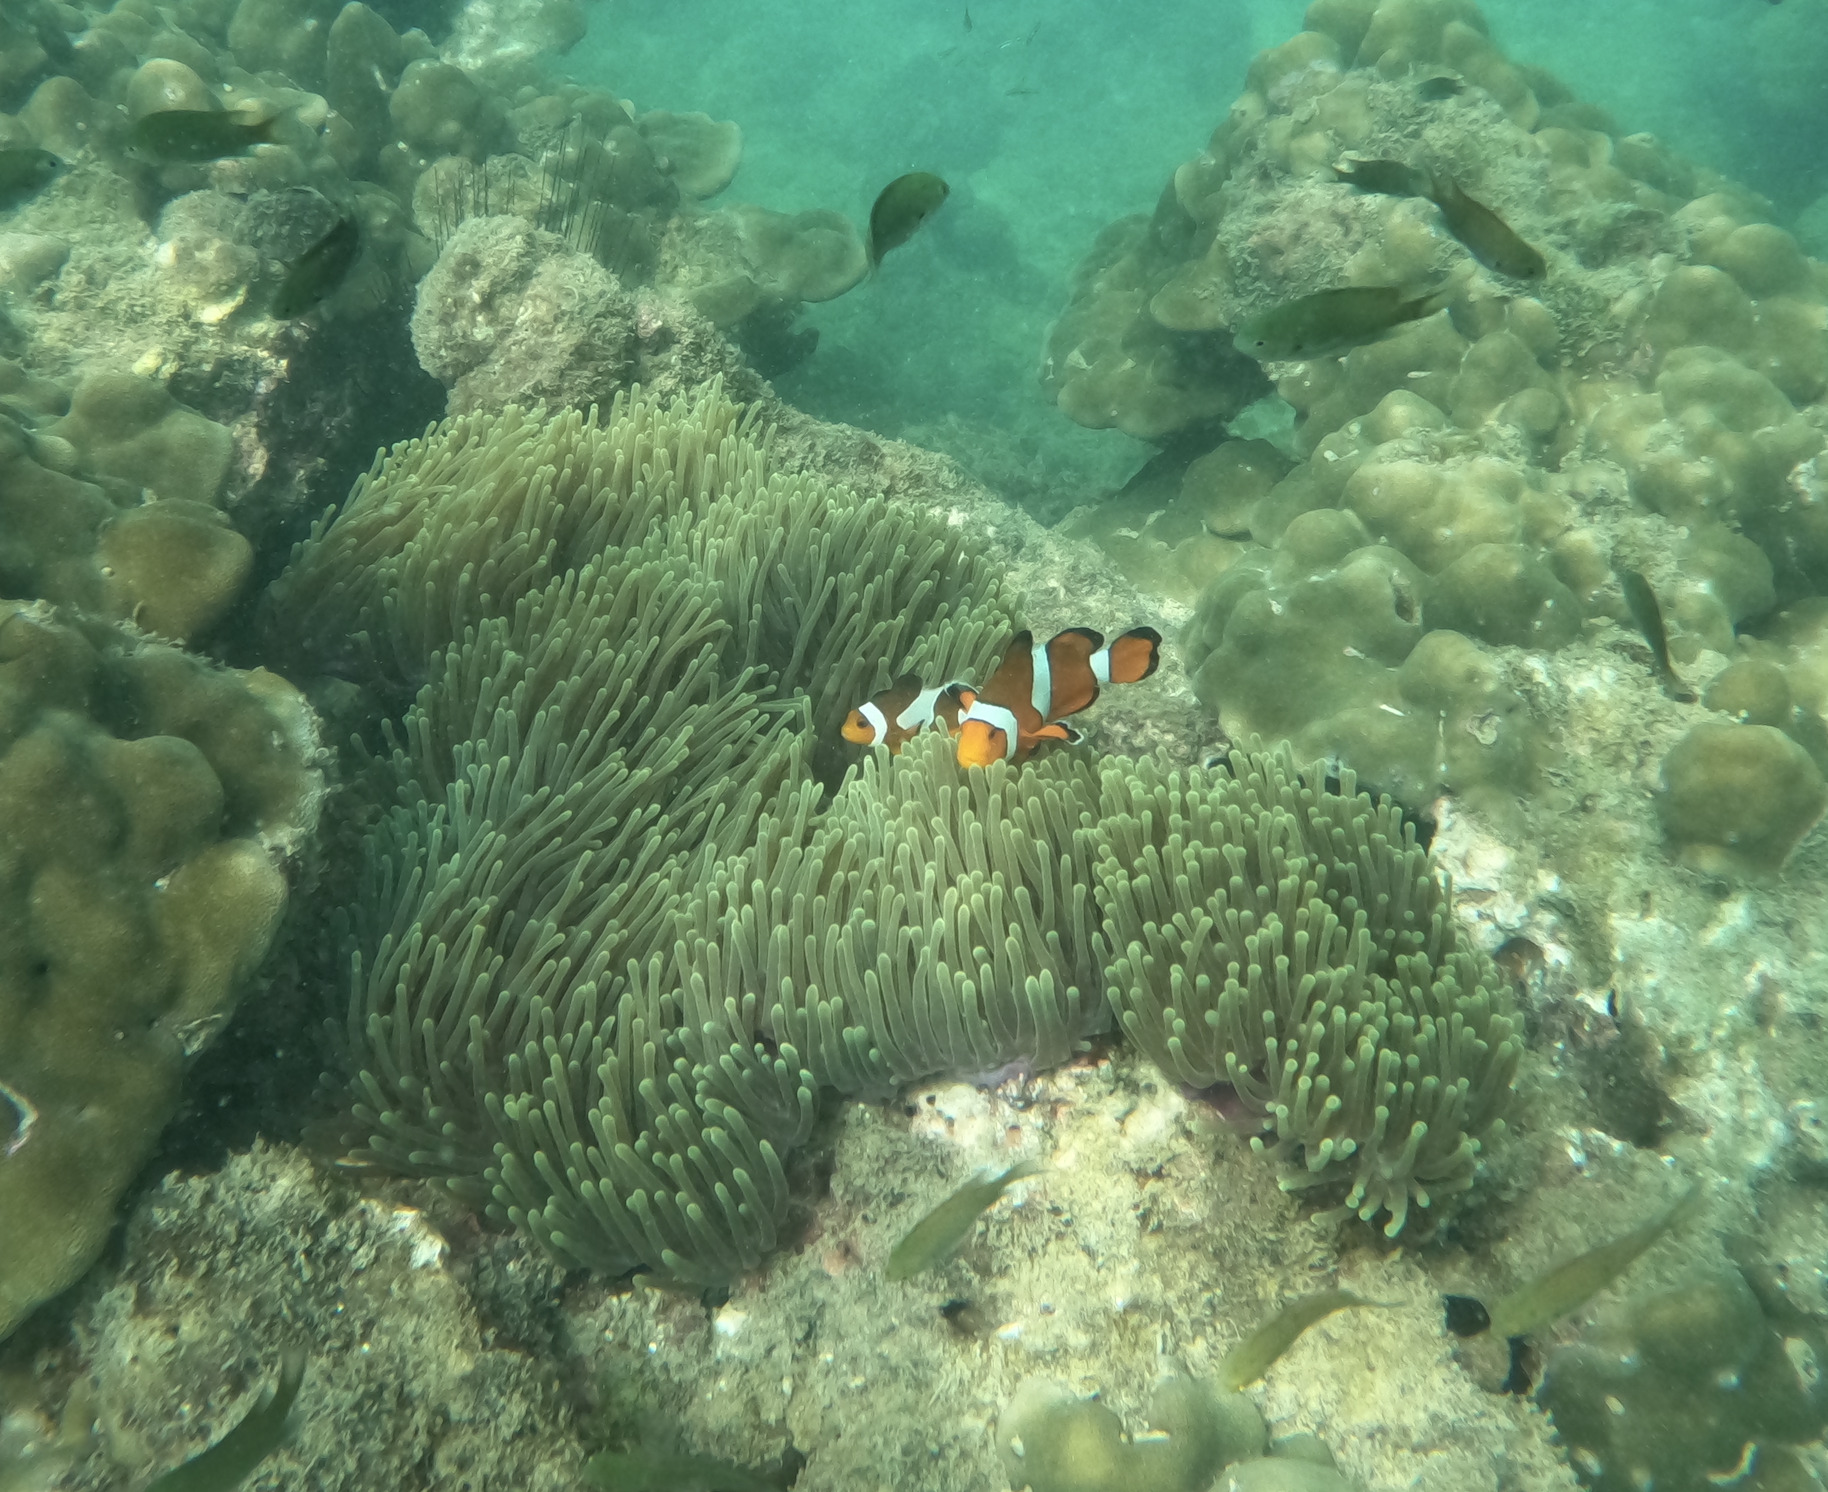
Amphiprion ocellaris (Ocellaris Anemonefish)